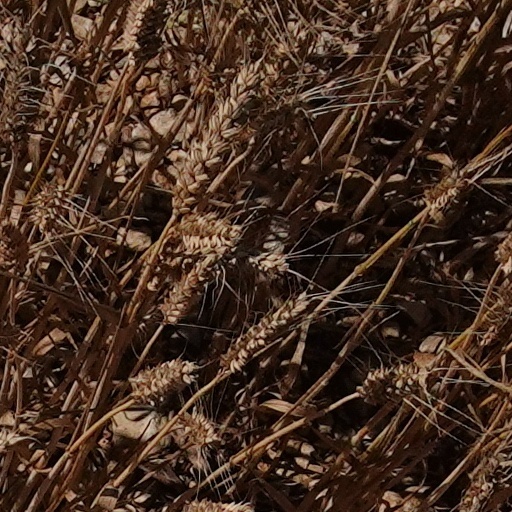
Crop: wheat